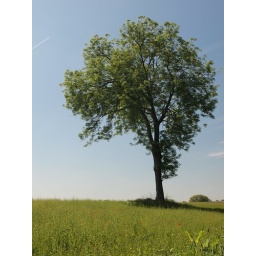
A lone tree in a field of rape and poppies near Byron's Pool, Grantchester.